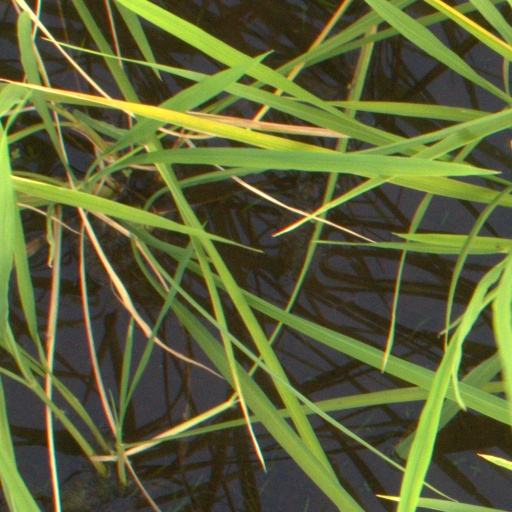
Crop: rice